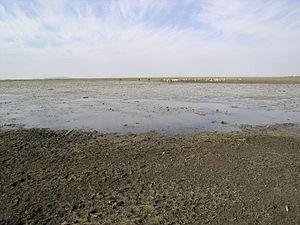
Oursi est une commune située dans le département d'Oursi, dans la province d'Oudalan, région du Sahel, au Burkina Faso.
Cet article recense les zones humides du Burkina Faso concernées par la convention de Ramsar.